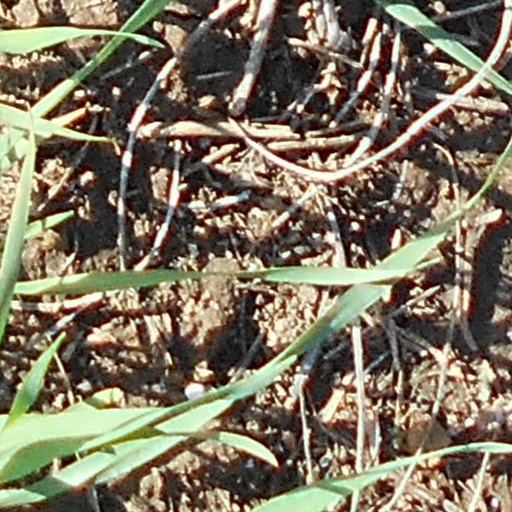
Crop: wheat